Thousand Oaks, California

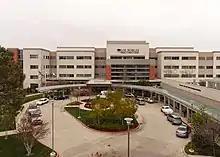
Los Robles Hospital has earned multiple top honors for its specialized care.

There have been observed a total of 171 bird species within the city limits. The most commonly encountered avifauna include the house sparrow, house finch, Brewer's blackbird, California towhee, spotted towhee, oak titmouse, acorn woodpecker, and California quail. Raptor population densities in the Conejo Valley, which therefore has some of the highest quantities of raptors in the U.S. Some of the raptors found in the City of Thousand Oaks include the golden eagle, red-tailed hawk, Cooper's hawk, marsh hawk, sharp-shinned hawk, red-shouldered hawk, ferruginous hawk, pigeon hawk, prairie falcon, turkey vulture, barn owl, great horned owl, screech owl, American kestrel, and the white-tailed kite.